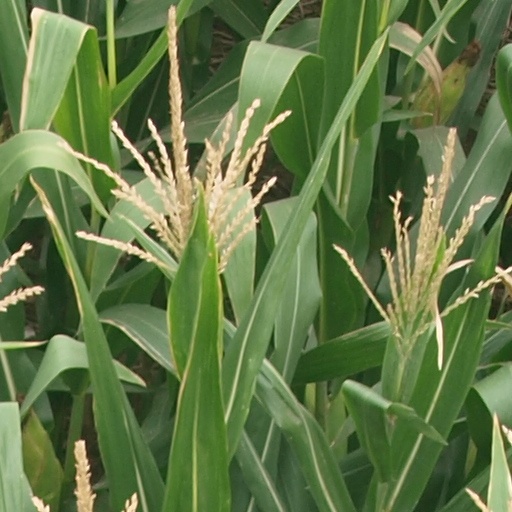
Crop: maize; corn